Lionel Guyon

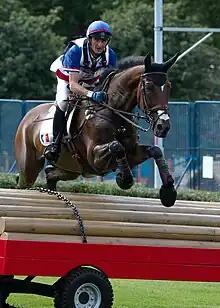
Lionel Guyon and Nemetis De Lalou competing at the 2012 Summer Olympics in London.

Lionel Guyon is a French equestrian. At the 2012 Summer Olympics he competed in the Individual eventing.